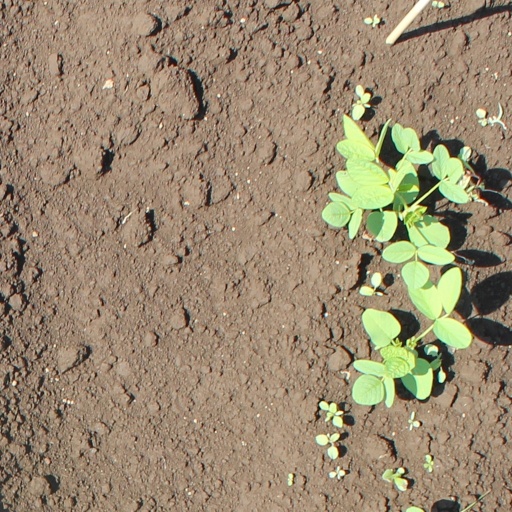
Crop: soybean